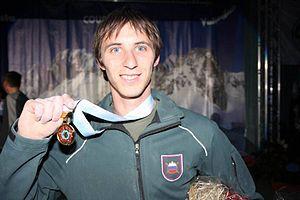
Klemen Bečan, né le 14 août 1982, est un grimpeur slovène.